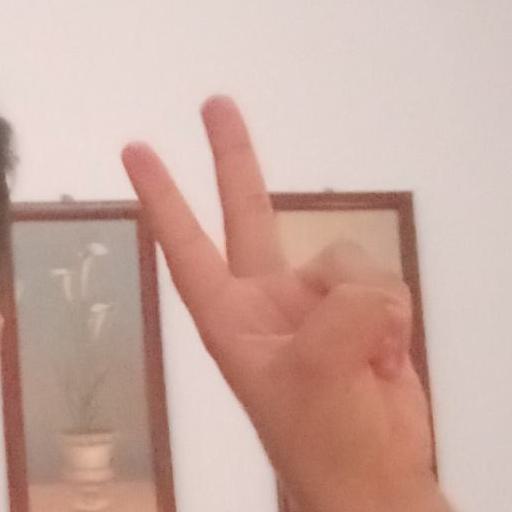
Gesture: peace